2021 China floods

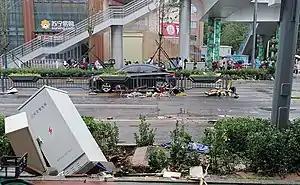
The damaged Songshan North Road of Zhengzhou after 2021 Henan floods

Several floods struck China starting in June 2021, most of them caused by heavy rainfalls in different areas. According to the World Meteorological Organization, such heavy rains are frequently a result of climate change. The most notable floods were the 2021 Henan floods, which left 398 dead or missing.